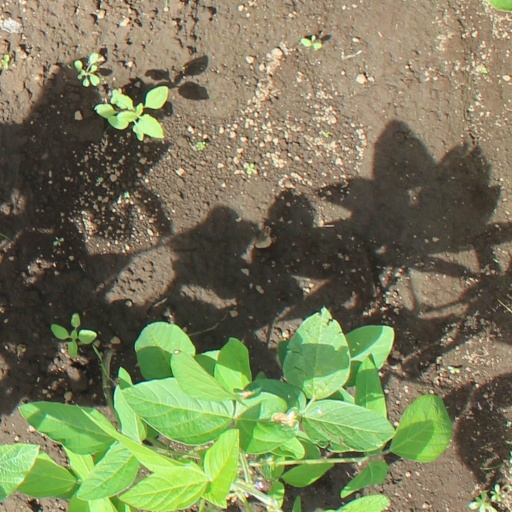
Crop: soybean